Carl Ohlson

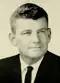
Carl R. Ohlson

He won election to the Massachusetts House of Representatives from the 10th Plymouth district in 1968, 1970 and 1972, then lost to Karen Swanson in the 14th Plymouth district during the 1974 election cycle.